Mirče Acev

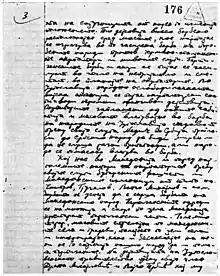
Handwritten letter from Mirče Acev, from 30 November 1942.

In a letter sent by Mirče Acev to Ljupčo Arsov (who was then interned), written on 30 November 1942, he describes the plight of the population, the physical terror, and point out that there was psychological terror from local Bulgarians, led by Dimitar Chkatrov, Dimitar Gyuzelov, etc. close to Ivan Mihailov. The manuscript letter preserved by Mirče Acev was written in an alphabet close to the Macedonian alphabet, which was formalized in 1945. The letter is kept in the archives of INI, arch. No. 176.